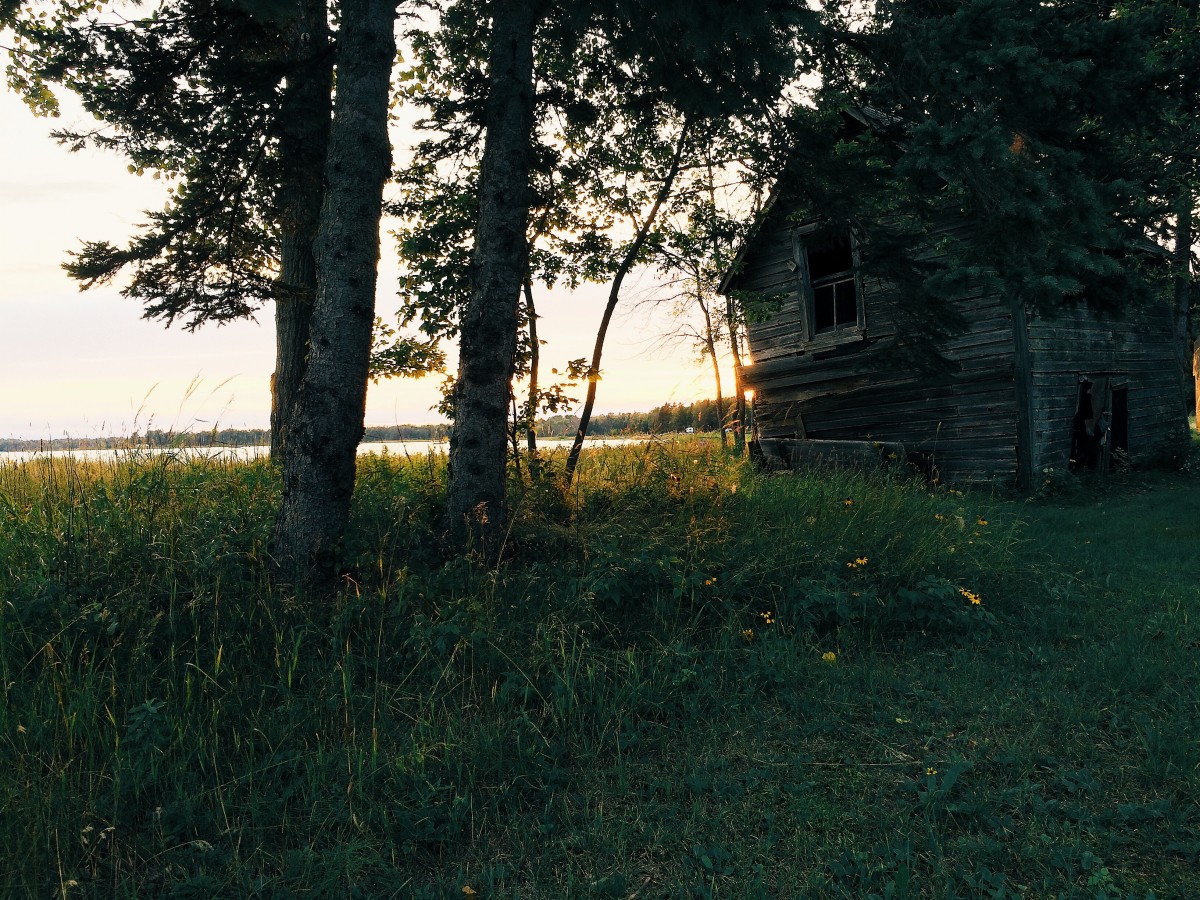
Tags: nature, forest, grass, light, lawn, meadow, house, sunlight, morning, leaf, flower, barn, green, cabin, cottage, autumn, season, woodland, habitat